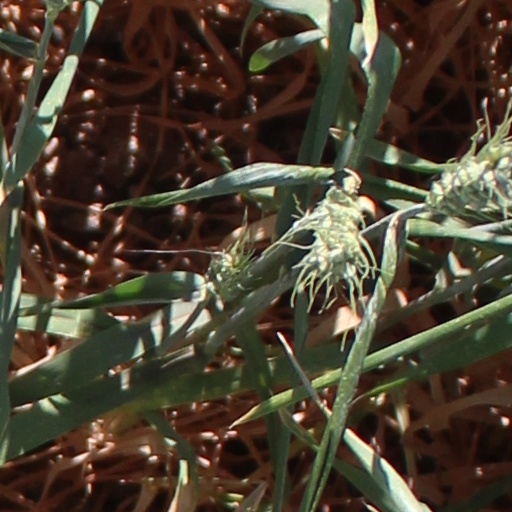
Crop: wheat